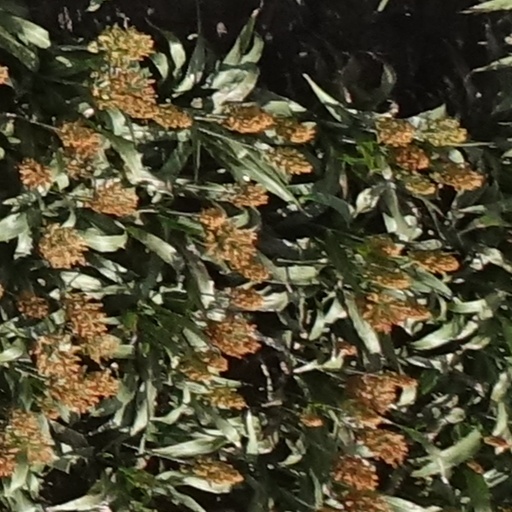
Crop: sorghum